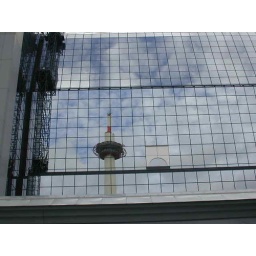
Reflection of tower in mirror windows